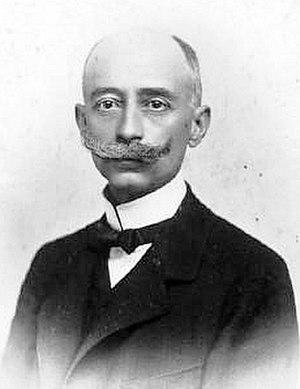
Henrique José Pedro Maria Carlos Luis Oswald est un compositeur et pianiste brésilien.